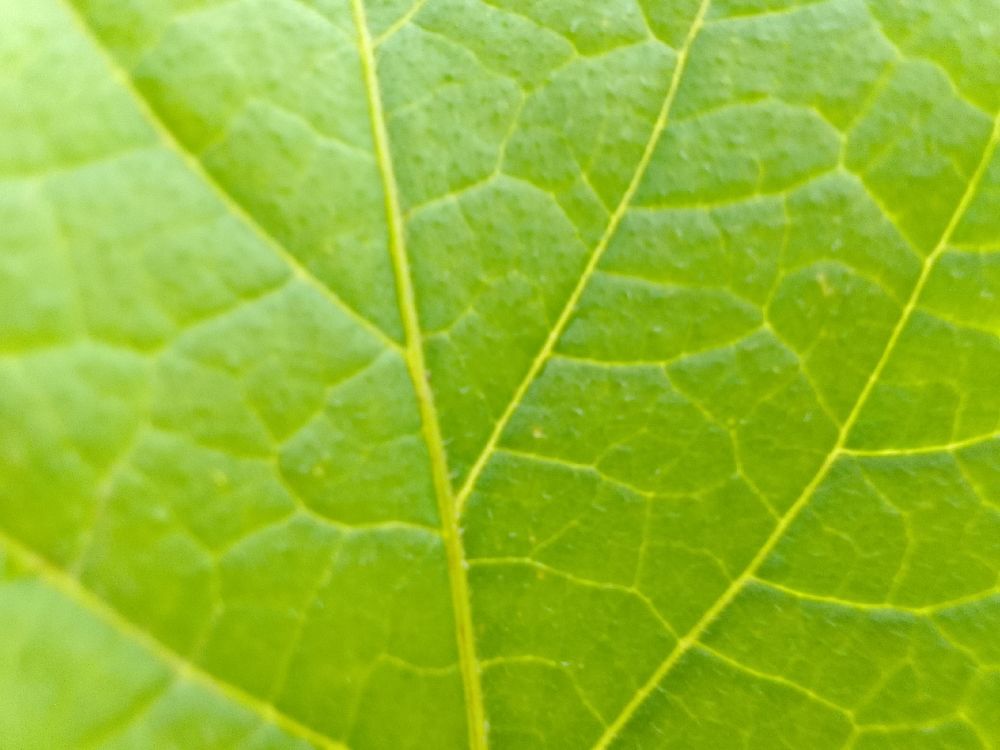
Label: Healthy